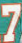
Number: 7